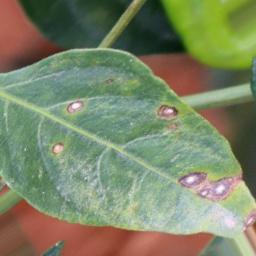
Label: cercospora